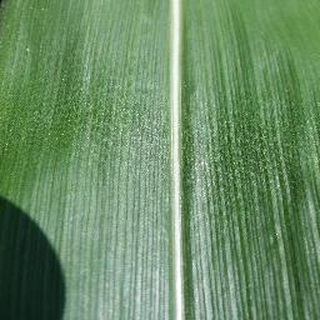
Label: healthy_corn